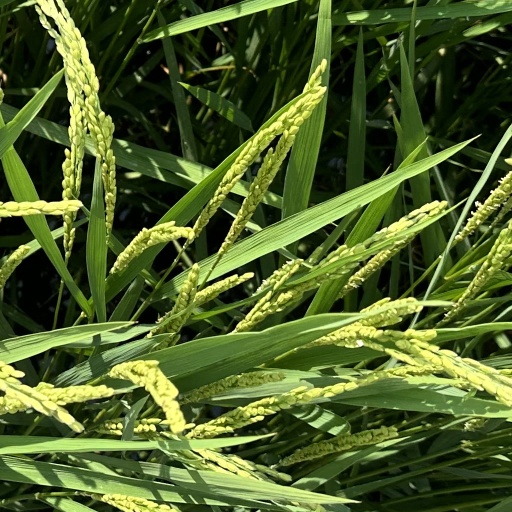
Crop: rice